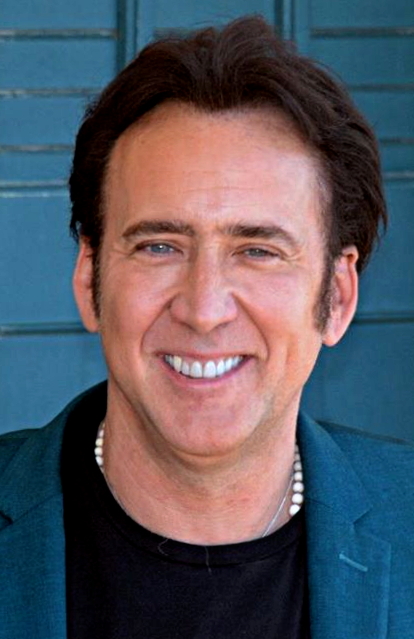
นิโคลัส เคจ

| name = นิโคลัส เคจ
| image = Nicolas Cage Deauville 2013.jpg
| caption = นิโคลัส เคจในปีค.ศ. 2013
| birthname = นิโคลัส คิม คอปโปลา (Nicholas Kim Koppola)
| location = ลองบีช, แคลิฟอร์เนีย สหรัฐอเมริกา
| spouse = แพทริเซีย อาร์เคว็ตต์ (ค.ศ. 1995-2001) (หย่าร้าง)
ลิซ่า มารี เพรสลีย์ (ค.ศ. 2002-2004) (หย่าร้าง)
อลิซ คิม (ค.ศ. 2004-2016) (หย่าร้าง)
เอริกะ โคอิเคะ (ค.ศ. 2019-2019) (หย่าร้าง)ริโกะ ชิบาตะ (ค.ศ. 2021)
| occupation = นักแสดง, ผู้อำนวยการสร้างภาพยนตร์
| yearsactive = 1981-ปัจจุบัน
| academyawards = ชนะเลิศ - นักแสดงนำชาย
1995 - "Leaving Las Vegas"
| ตุ๊กตาทอง =
| สุพรรณหงส์ =
| ชมรมวิจารณ์บันเทิง =
| โทรทัศน์ทองคำ =
นิโคลัส เคจ () มีชื่อจริงว่า "นิโคลัส คิม คอปโปลา" (Nicholas Kim Koppola) เกิดเมื่อวันที่ 7 มกราคม พ.ศ. 2507 (ค.ศ. 1964) ที่เมืองลองบีช รัฐแคลิฟอร์เนีย เป็นนักแสดงชาวอเมริกัน เป็นบุตรชายของศาสตราจารย์ ออกัส ฟลอยด์ คอปโปลา (น้องชายของฟรานซิส ฟอร์ด คอปโปลา ผู้กำกับชื่อดัง) นิโคลัส เคจจบสาขาภาพยนตร์และการแสดง จาก มหาวิทยาลัยแคลิฟอร์เนีย (UCLA)
ชีวิตส่วนตัวของนิโคลัส เคจ เขาแต่งงานมาห้ารอบแล้ว เขาเคยมีบุตรชายนอกสมรสที่ชื่อ เวสตัน คอปโปลา เคจ (Weston Coppola Cage) ซึ่งเกิดในปี 1990 กับนักแสดงสาว คริสตินา ฟูลตัน เขาเคยใช้ชีวิตคู่กับ แพทริเซีย อาร์เควตต์ ถึงหกปีก่อนเลิกราและ ต่อมาแต่งงานกับ ลิซ่า มารีย์ เพรสลีย์|ลิซ่า มารี เพรสลีย์ ทายาทคนเดี่ยวอดีตราชาร็อกแอนด์โรลอย่าง เอลวิส เพรสลีย์ และมารดาของนักแสดงสาว ไรลีย์ คีโอ แต่เพียงสี่เดือนก็หย่า เคจได้แต่งงานกับ หญิงสาวอดีตเสิร์ฟซูชิชาวอเมริกันเชื้อสายเกาหลี ชื่อว่า อลิซ คิม โดยมีบุตรชายหนึ่งคนชื่อ แคล-เอล เคจ (Kal-El Coppola Cage) ได้รับการชื่อตามชื่อเกิดของซูเปอร์แมน เกิดในปี 2005 แต่ในภายปี 2016 ทั้งคู่หย่าร้างกัน เคจได้แต่งงานครั้งที่สี่กับแฟนสาวชาวญี่ปุ่น ชื่อว่า เอริกะ โคอิเคะ ช่างแต่งหน้าสาวชาวญี่ปุ่น แต่เพียงสี่วันทั้งคู่ก็หย่าร้างอีก ปัจจุบัน เคจได้แต่งงานครั้งที่ห้ากับ ริโกะ ชิบาตะ หญิงสาวชาวญี่ปุ่นรุ่นน้องของเขาในปี 2021 และในปี 2022 เขามีลูกสาวหนึ่งคนกับภรรยาคนปัจจุบันของเขาที่ชื่อ ออกัสต์ ฟรานเซสกา เคจ (August Francesca Cage) ซึ่งเกิดในเดือนกันยายน ค.ศ. 2022
== ผลงานการแสดง ==
*1982: Fast Times at Ridgemont High
*1983: Rumble Fish
*1983: Valley Girl
*1984: Birdy
*1984: Racing with the Moon
*1984: The Cotton Club
*1986: Peggy Sue Got Married
*1986: The Boy in Blue
* Raising Arizona ("ขโมยหนูน้อยมาอ้อนรัก") พ.ศ. 2530 (ค.ศ. 1987)
* Moonstruck ("พระจันทร์เป็นใจ") พ.ศ. 2530 (ค.ศ. 1987)
*1988: Never on Tuesday
* Vampire's Kiss ("สัมผัสรักจากแวมไพร์") พ.ศ. 2532 (ค.ศ. 1989)
* Wild At Heart ("โลกีย์ระห่ำ") พ.ศ. 2533 (ค.ศ. 1990)
* Honeymoon In Vegas ("ฮันนีมูนในลาสเวกัส") พ.ศ. 2535 (ค.ศ. 1992)
* Amos & Andrew ("ไล่ล่าอลเวง") พ.ศ. 2536 (ค.ศ. 1993)
* Guarding Tess ("ผมจะปกป้องหัวใจท่านผู้หญิง") พ.ศ. 2537 (ค.ศ. 1994)
* It Could Happen To You ("ขออย่าให้เงินมาบดบังหัวใจรักของเรา") พ.ศ. 2537 (ค.ศ. 1994)
* Kiss Of Death ("โค่นถนนสายอิทธิพล") พ.ศ. 2538 (ค.ศ. 1995)
* Leaving Las Vegas ("ดื่มรักลาสเวกัส") พ.ศ. 2538 (ค.ศ. 1995) ได้รับรางวัลออสการ์ดารานำชาย
* The Rock (เดอะ ร็อก ยึดนรกป้อมมหากาฬ|ยึดนรกป้อมมหากาฬ) พ.ศ. 2539 (ค.ศ. 1996)
* Con Air ("ปฏิบัติการแหกนรกยึดฟ้า") พ.ศ. 2540 (ค.ศ. 1997)
* Face/Off (สลับหน้าล่าล้างนรก) พ.ศ. 2540 (ค.ศ. 1997)
* City of Angels ("สัมผัสรักจากเทพ เสพซึ้งถึงวิญญาณ") พ.ศ. 2541 (ค.ศ. 1998)
* Snake Eyes ("ผ่าปมสังหารมัจจุราช") พ.ศ. 2541 (ค.ศ. 1998)
* 8MM ("ฟิล์มมรณะ") พ.ศ. 2542 (ค.ศ. 1999)
* Bringing Out The Dead ("ฉีกชะตา ท้ามัจจุราช") พ.ศ. 2542 (ค.ศ. 1999)
* Gone In 60 Seconds ("60 วิ รหัสโจรกรรม") พ.ศ. 2543 (ค.ศ. 2000)
* The Family Man ("สัญญารักเหนือปาฏิหาริย์") พ.ศ. 2543 (ค.ศ. 2000)
* Captain Corelli's Mandolin ("ลิขิตรัก..สงครามไม่อาจพราก") พ.ศ. 2544 (ค.ศ. 2001)
* Windtalkers ("สมรภูมิมหากาฬ โค้ดสะท้านนรก") พ.ศ. 2545 (ค.ศ. 2002)
* Adaptation ("แฝดนอกบท") พ.ศ. 2545 (ค.ศ. 2002)
* Matchstick Men ("อัจฉริยะตุ๋นเรือพ่วง") พ.ศ. 2546 (ค.ศ. 2003)
* National Treasure ("ปฏิบัติการเดือด ล่าขุมทรัพย์สุดขอบโลก") พ.ศ. 2547 (ค.ศ. 2004)
* Lord of War ("นักฆ่าหน้านักบุญ") พ.ศ. 2548 (ค.ศ. 2005)
* The Weather Man ("ผู้ชายมรสุม") พ.ศ. 2548 (ค.ศ. 2005)
* The Wicker Man ("สาปอาถรรพ์ล่าสุดโลก") พ.ศ. 2549 (ค.ศ. 2006)
* World Trade Center ("เวิร์ลด เทรด เซนเตอร์") พ.ศ. 2549 (ค.ศ. 2006)
* Ghost Rider ("มัจจุราชแห่งรัตติกาล") พ.ศ. 2550 (ค.ศ. 2007)
* Grindhouse : Death Proof ("โชเฟอร์บากพญายม") พ.ศ. 2550 (ค.ศ. 2007)
* Next ("นัยต์ตามหาวิบัติโลก") พ.ศ. 2550 (ค.ศ. 2007)
* National Treasure 2 ("ปฏิบัติการเดือด ล่าขุมทรัพย์สุดขอบโลก ภาค 2") พ.ศ. 2551 (ค.ศ. 2008)
* Bangkok Dangerous ("ฮีโร่เพชฌฆาตล่าข้ามโลก") พ.ศ. 2551 (ค.ศ. 2008)
* Knowing ("รหัสวินาศโลก") พ.ศ. 2552 (ค.ศ. 2009)
* Bad Lieutenant : Port Of Call New Orleans ("เกียรติยศคนโฉดถล่มเมือง") พ.ศ. 2552 (ค.ศ. 2009)
* Kick Ass ("เกรียนโคตร มหาประลัย") พ.ศ. 2553 (ค.ศ. 2010)
* The Sorcerer's Apprentice ("ศึกอภินิหารพ่อมดถล่มโลก") พ.ศ. 2553 (ค.ศ. 2010)
* Ghost Rider 2 Spirit of Vengeance ("โกสต์ ไรเดอร์ 2 อเวจีพิฆาต") พ.ศ. 2554 (ค.ศ. 2011)
== อ้างอิง ==
== แหล่งข้อมูลอื่น ==
*
* World Trade Center Interview with Nicolas Cage From IGN FilmForce
* stv.tv
หมวดหมู่:บุคคลที่เกิดในปี พ.ศ. 2507
หมวดหมู่:นักแสดงอเมริกัน
หมวดหมู่:ผู้อำนวยการสร้างภาพยนตร์ชาวอเมริกัน
หมวดหมู่:นักแสดงดิสนีย์
หมวดหมู่:นักแสดงนำชายยอดเยี่ยม รางวัลออสการ์
หมวดหมู่:ชาวอเมริกันเชื้อสายเยอรมัน
หมวดหมู่:ตระกูลคอปโปลา
หมวดหมู่:บุคคลจากลองบีช
หมวดหมู่:ผู้กำกับภาพยนตร์ชาวอเมริกัน
หมวดหมู่:อินเทอร์เน็ตมีม